The Dartmouth

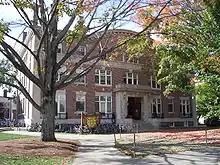
"The Dartmouth" leases its office suites on the second floor of Robinson Hall.

"The Dartmouth" is run entirely by undergraduate students, with the publisher serving as the head of the business side and the editor-in-chief serving as the head of the editorial section of the paper. Members of "The Dartmouth"s senior directorate serve year-long terms and each directorate selects the next year's leaders. Both business and editorial directorates transition to new leadership between the winter and spring terms.